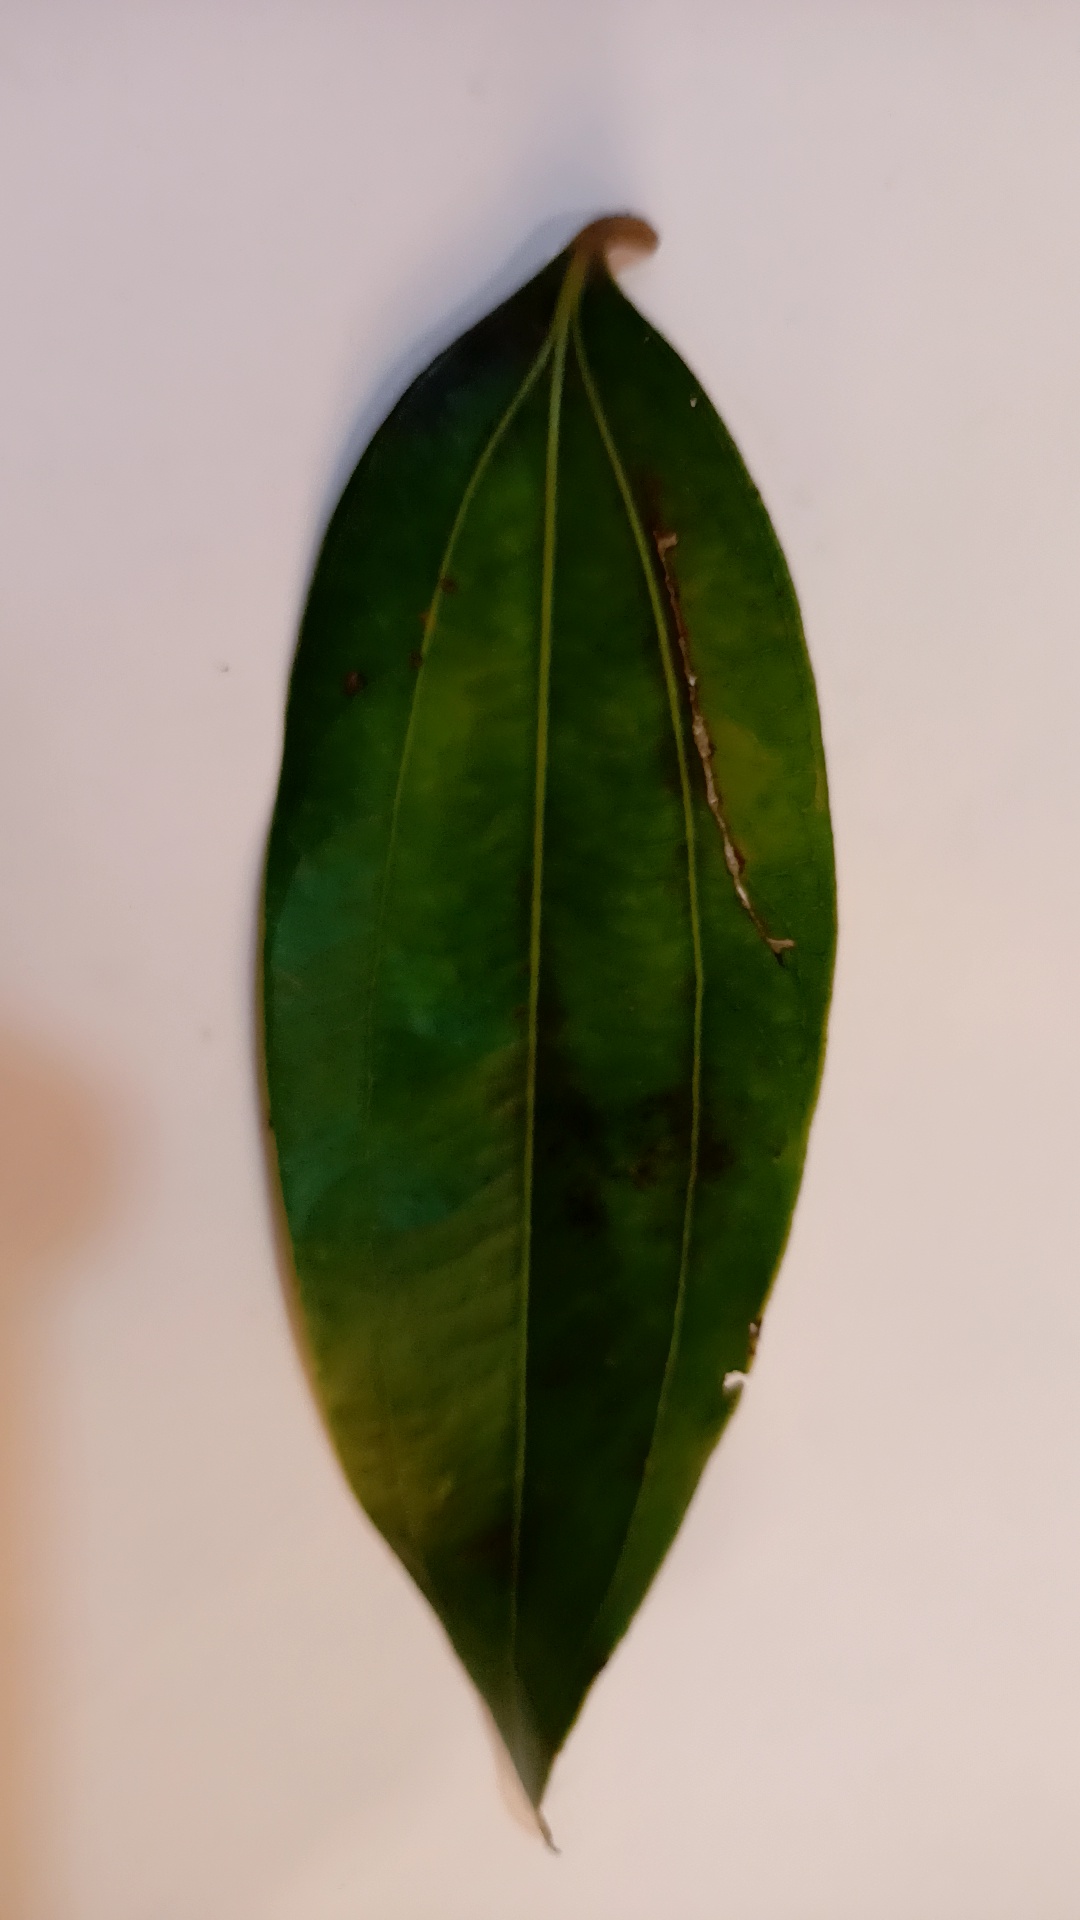
Label: Disease